Trieste National Hall

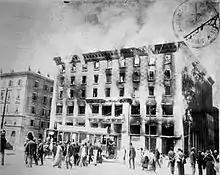
Burning of Hotel Balkan

The Trieste National Hall or Slovene Cultural Centre in Trieste is a multimodal building that served for 15 years as a social and economic centre for the Slovene minority in the city. It included the Slovene theatre in Trieste, a hotel, a restaurant, a gym and numerous cultural associations. It is notable for having been burned in 1920 by Italian Fascists, which made it a symbol of the Italian repression of the Slovene minority in Italy.